José María Araúz de Robles Estremera

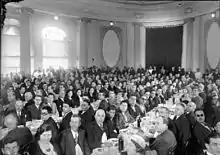
Carlist gathering, 1930s

Within Carlism, Araúz became a new rising figure. In the 1933 elections he successfully ran on the Carlist ticket from Granada. In the 1936 elections (also in Granada) he emerged victorious and was even nominated secretary of the Carlist parliamentary minority, but his mandate was cancelled due to alleged irregularities. Araúz conspired against the Republic as member of the La Ferme based Junta Nacional Carlista. Following the outbreak of hostilities he joined the Burgos-based Junta Carlista de Guerra and became head of its Guilds and Corporations section, sort of Carlist “ministry of labor” bent to build a syndical structure competitive to the Falangist scheme. Araúz co-engineered the raid of Aragonese Requetés who captured his native Molina de Aragon early August 1936; he later contributed to forming of the local Requeté battalion, Tercio de María de Molina.